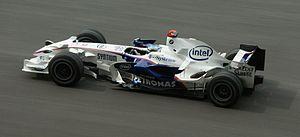
Le Grand Prix de Malaisie 2008, disputé sur le circuit international de Sepang le 23 mars 2008, est la 787ᵉ course du championnat du monde de Formule 1 courue depuis 1950 et la deuxième manche du championnat 2008.